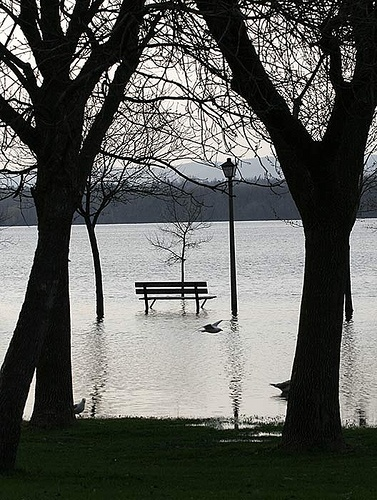
A bench sits between two trees in a flooded area.
A tree and a wooden bench in the water.
a flooded park bench and light pole behind a cluster of trees
A bench sitting in the middle of a flooded park.
A park bench sitting in a water flooded field.